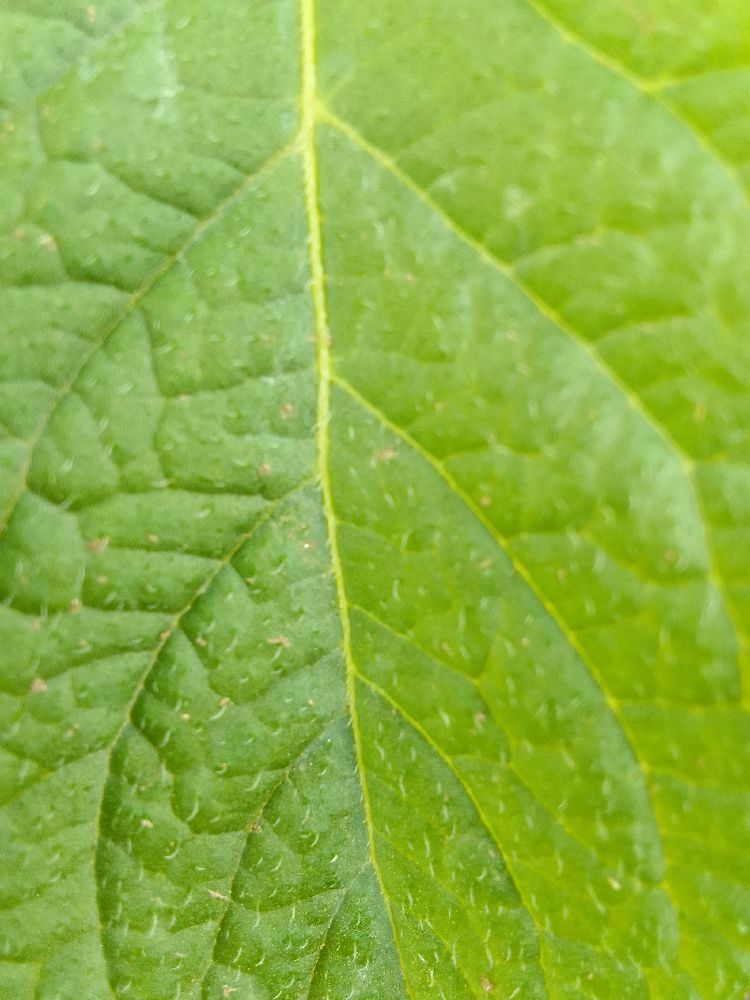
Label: Healthy